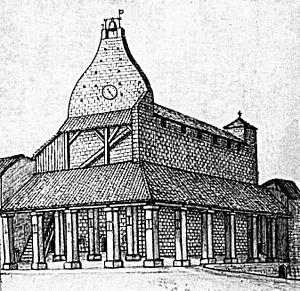
Ancienne halle et maison commune de Lectoure, Gers, France, construite en 1594, détruite en 1840, dessin d'Eugène Camoreyt d'après un dessin de Verdun, architecte de la ville.
Le musée Eugène-Camoreyt est le musée historique de Lectoure, dans le département du Gers. Hébergé dans l'hôtel de ville, c'est pour l'essentiel un musée lapidaire et archéologique qui regroupe des vestiges préhistoriques, gaulois, gallo-romains et en particulier la plus importante collection d'autels tauroboliques du monde. Il dépend aujourd'hui du réseau de Conservation départementale du patrimoine, dont le siège est à l'abbaye de Flaran.
Les autels tauroboliques de Lectoure sont une collection de vingt autels commémorant des sacrifices, appelés tauroboles, à la déesse Cybèle et à son parèdre Attis. Découverts, pour tous ceux qui sont conservés, lors de la reconstruction du chœur de la cathédrale de Lectoure, ces autels furent aussitôt constitués en « collection publique ». S’ils ne représentent pas la moitié des autels tauroboliques actuellement conservés en France, comme cela a été longtemps affirmé, c’est du moins la collection la plus importante au monde par la quantité, la cohérence et l’état de conservation. Ils se trouvent au Musée Eugène-Camoreyt de Lectoure.